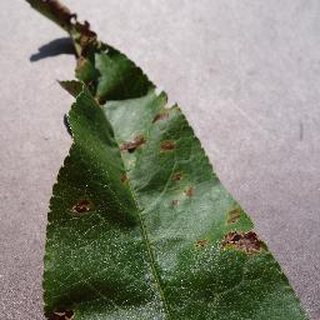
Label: peach_bacterial_spot